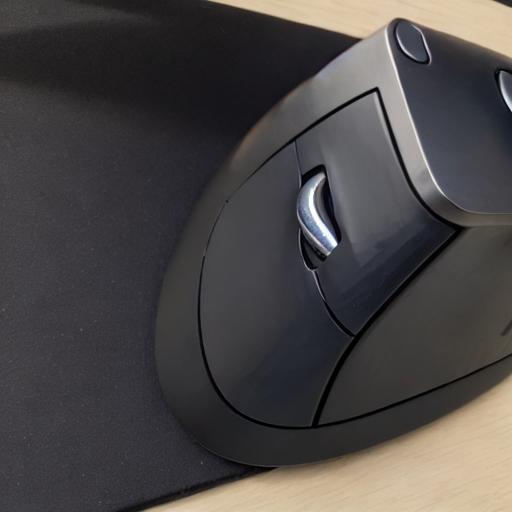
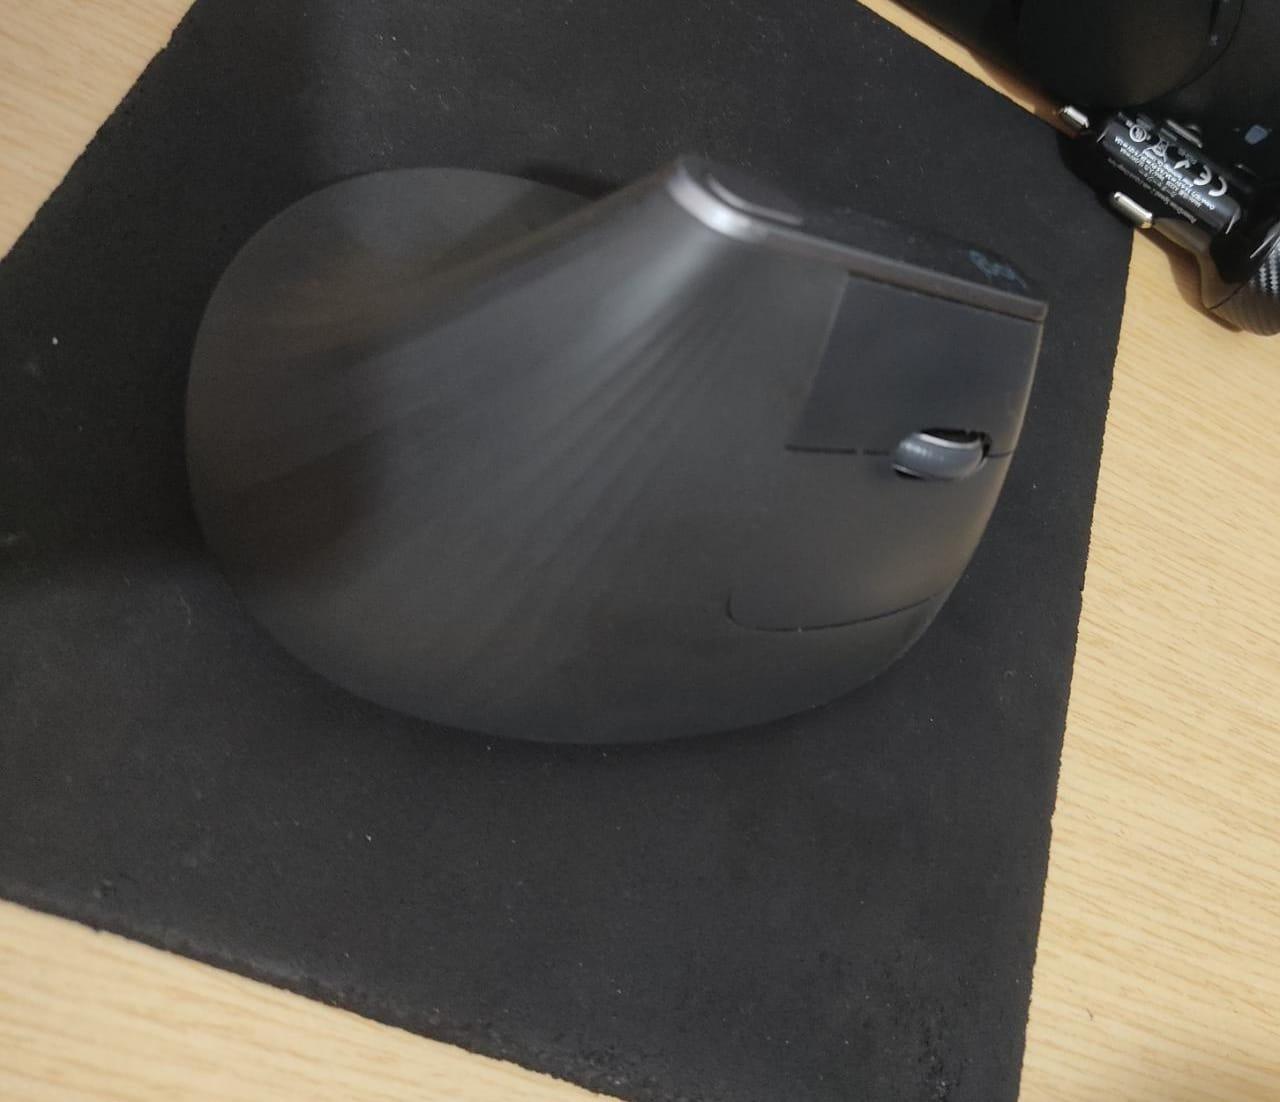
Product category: mouse
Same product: no